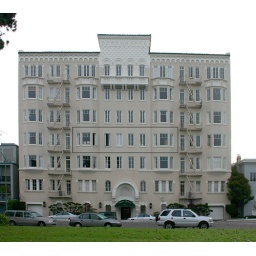
Our apartment is on the fourth floor in the center section between the two bay windows, our bedroom and livingroom.